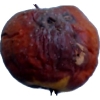
Label: apples